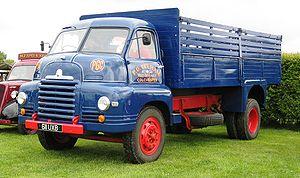
Bedford Vehicles, nom le plus souvent raccourci en Bedford, était une filiale du constructeur anglais Vauxhall, quand celui-ci faisait partie de General Motors. Fondée en 1930 et disparue en 1986, elle était spécialisée dans les véhicules utilitaires, dont elle fut un important acteur international. La marque fut longtemps l'entité la plus profitable de la galaxie General Motors en Europe.